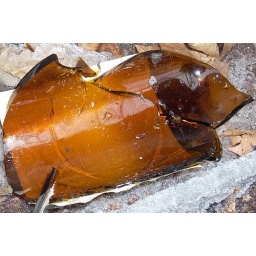
January 18, 2010. Close-up of broken bottles found in the players' boxes of the outdoor ice rink at Campbell Park in Toronto.